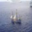
Label: ship